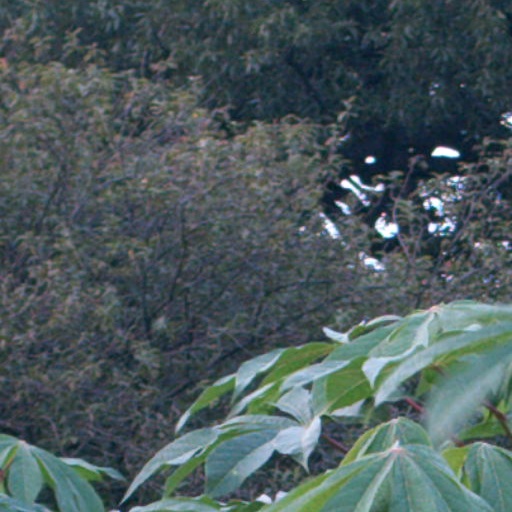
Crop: cassava